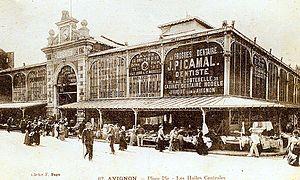
Les Halles d'Avignon au début du XXe siècle
Les halles d'Avignon sont un marché couvert par une halle regroupant une cinquantaine de commerçants, installé sur la place Pie à Avignon.